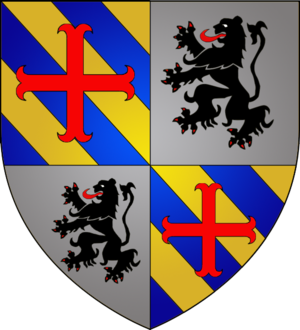
Mompach
Mompachs våben
Mompach er en kommune og et byområde i Luxembourg. Kommunen, som har et areal på 27,58 km², ligger i kantonen Echternach i distriktet Grevenmacher. I 2005 havde kommunen 1.023 indbyggere.